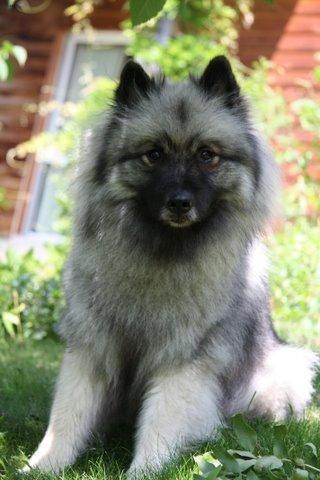
keeshond